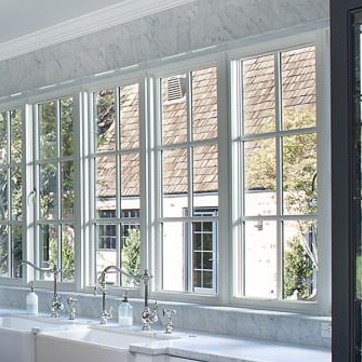
Material: glass